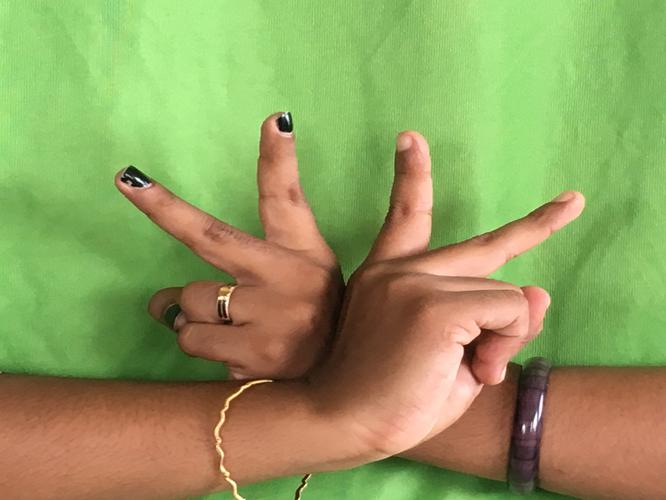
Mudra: Kartariswastika
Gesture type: double_hand